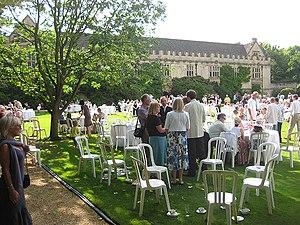
Une garden-party est une réception relativement formelle, donnée en plein air dans un parc ou un jardin au cours de laquelle les invités se voient servir des boissons et de la nourriture sous formes de buffets. La garden-party est un rassemblement social qui peut avoir un certain prestige contrairement à un pique-nique ou à un barbecue, qui sont en général informels.